Describe the emotion expressed in this image:  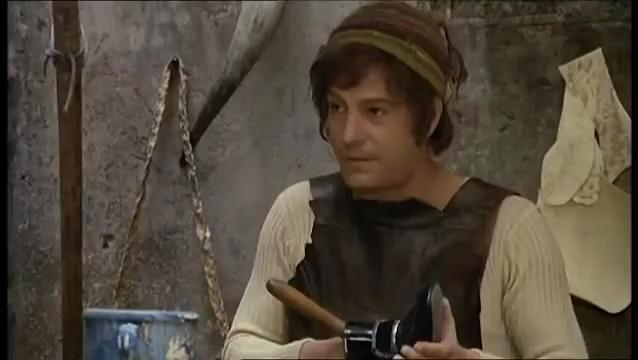
This person displays Suffering, valence and arousal with high intensity.